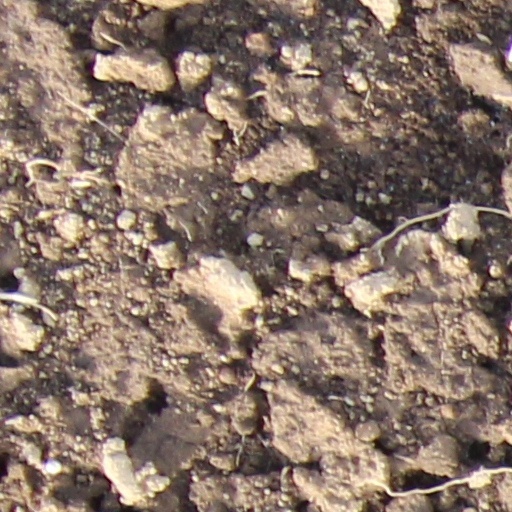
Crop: wheat